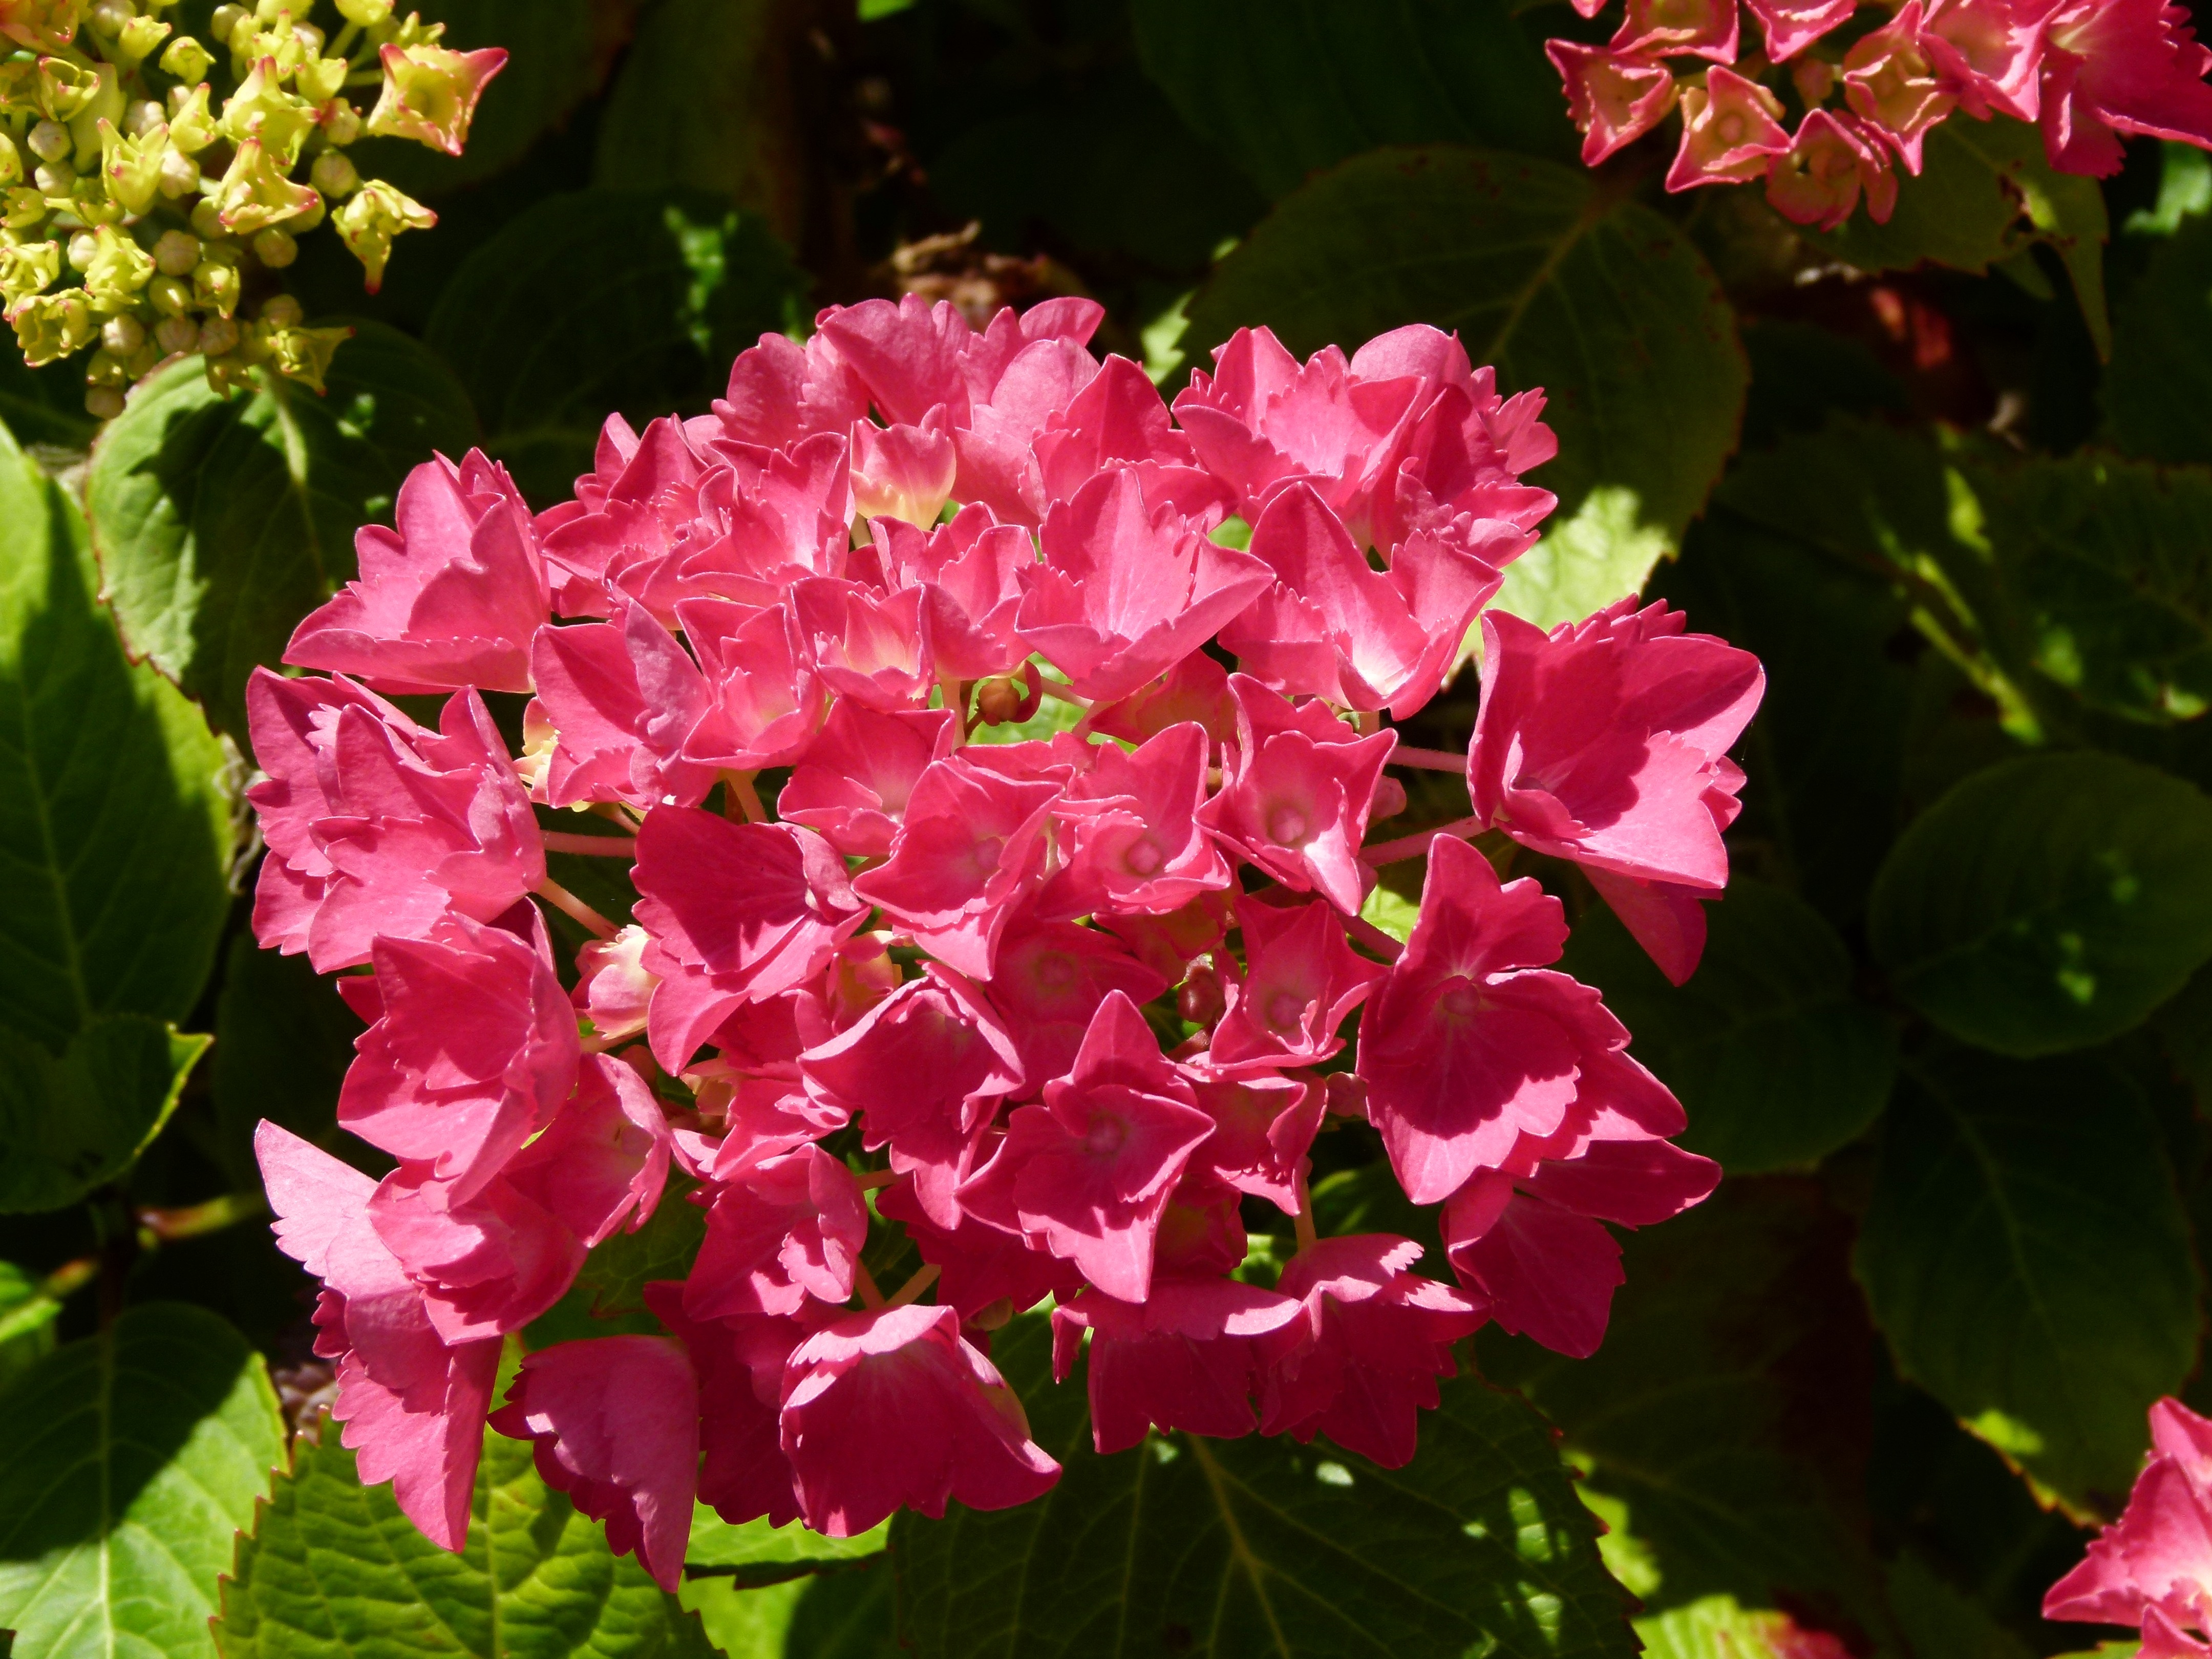
blossom, plant, stem, leaf, flower, petal, bloom, floral, environment, herb, natural, botany, agriculture, flora, hydrangea, botanical, wildflower, outdoors, vegetation, shrub, horticulture, organic, flowering plant, annual plant, woody plant, land plant